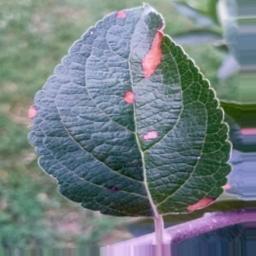
Label: Alternaria